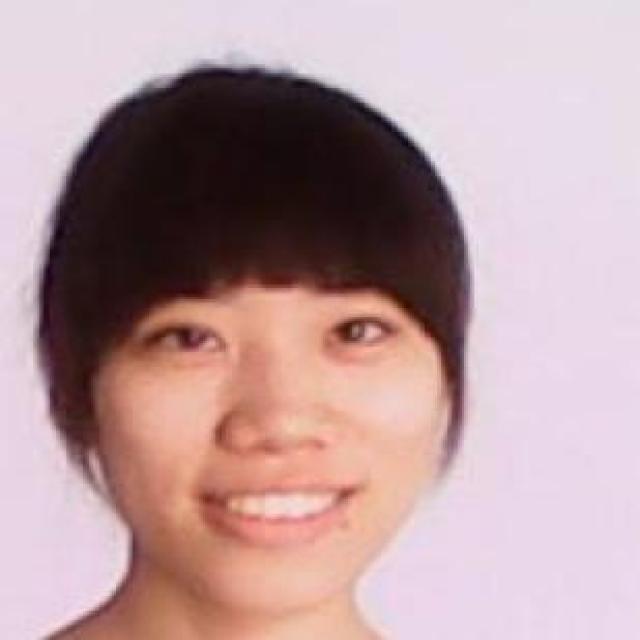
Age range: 21-44